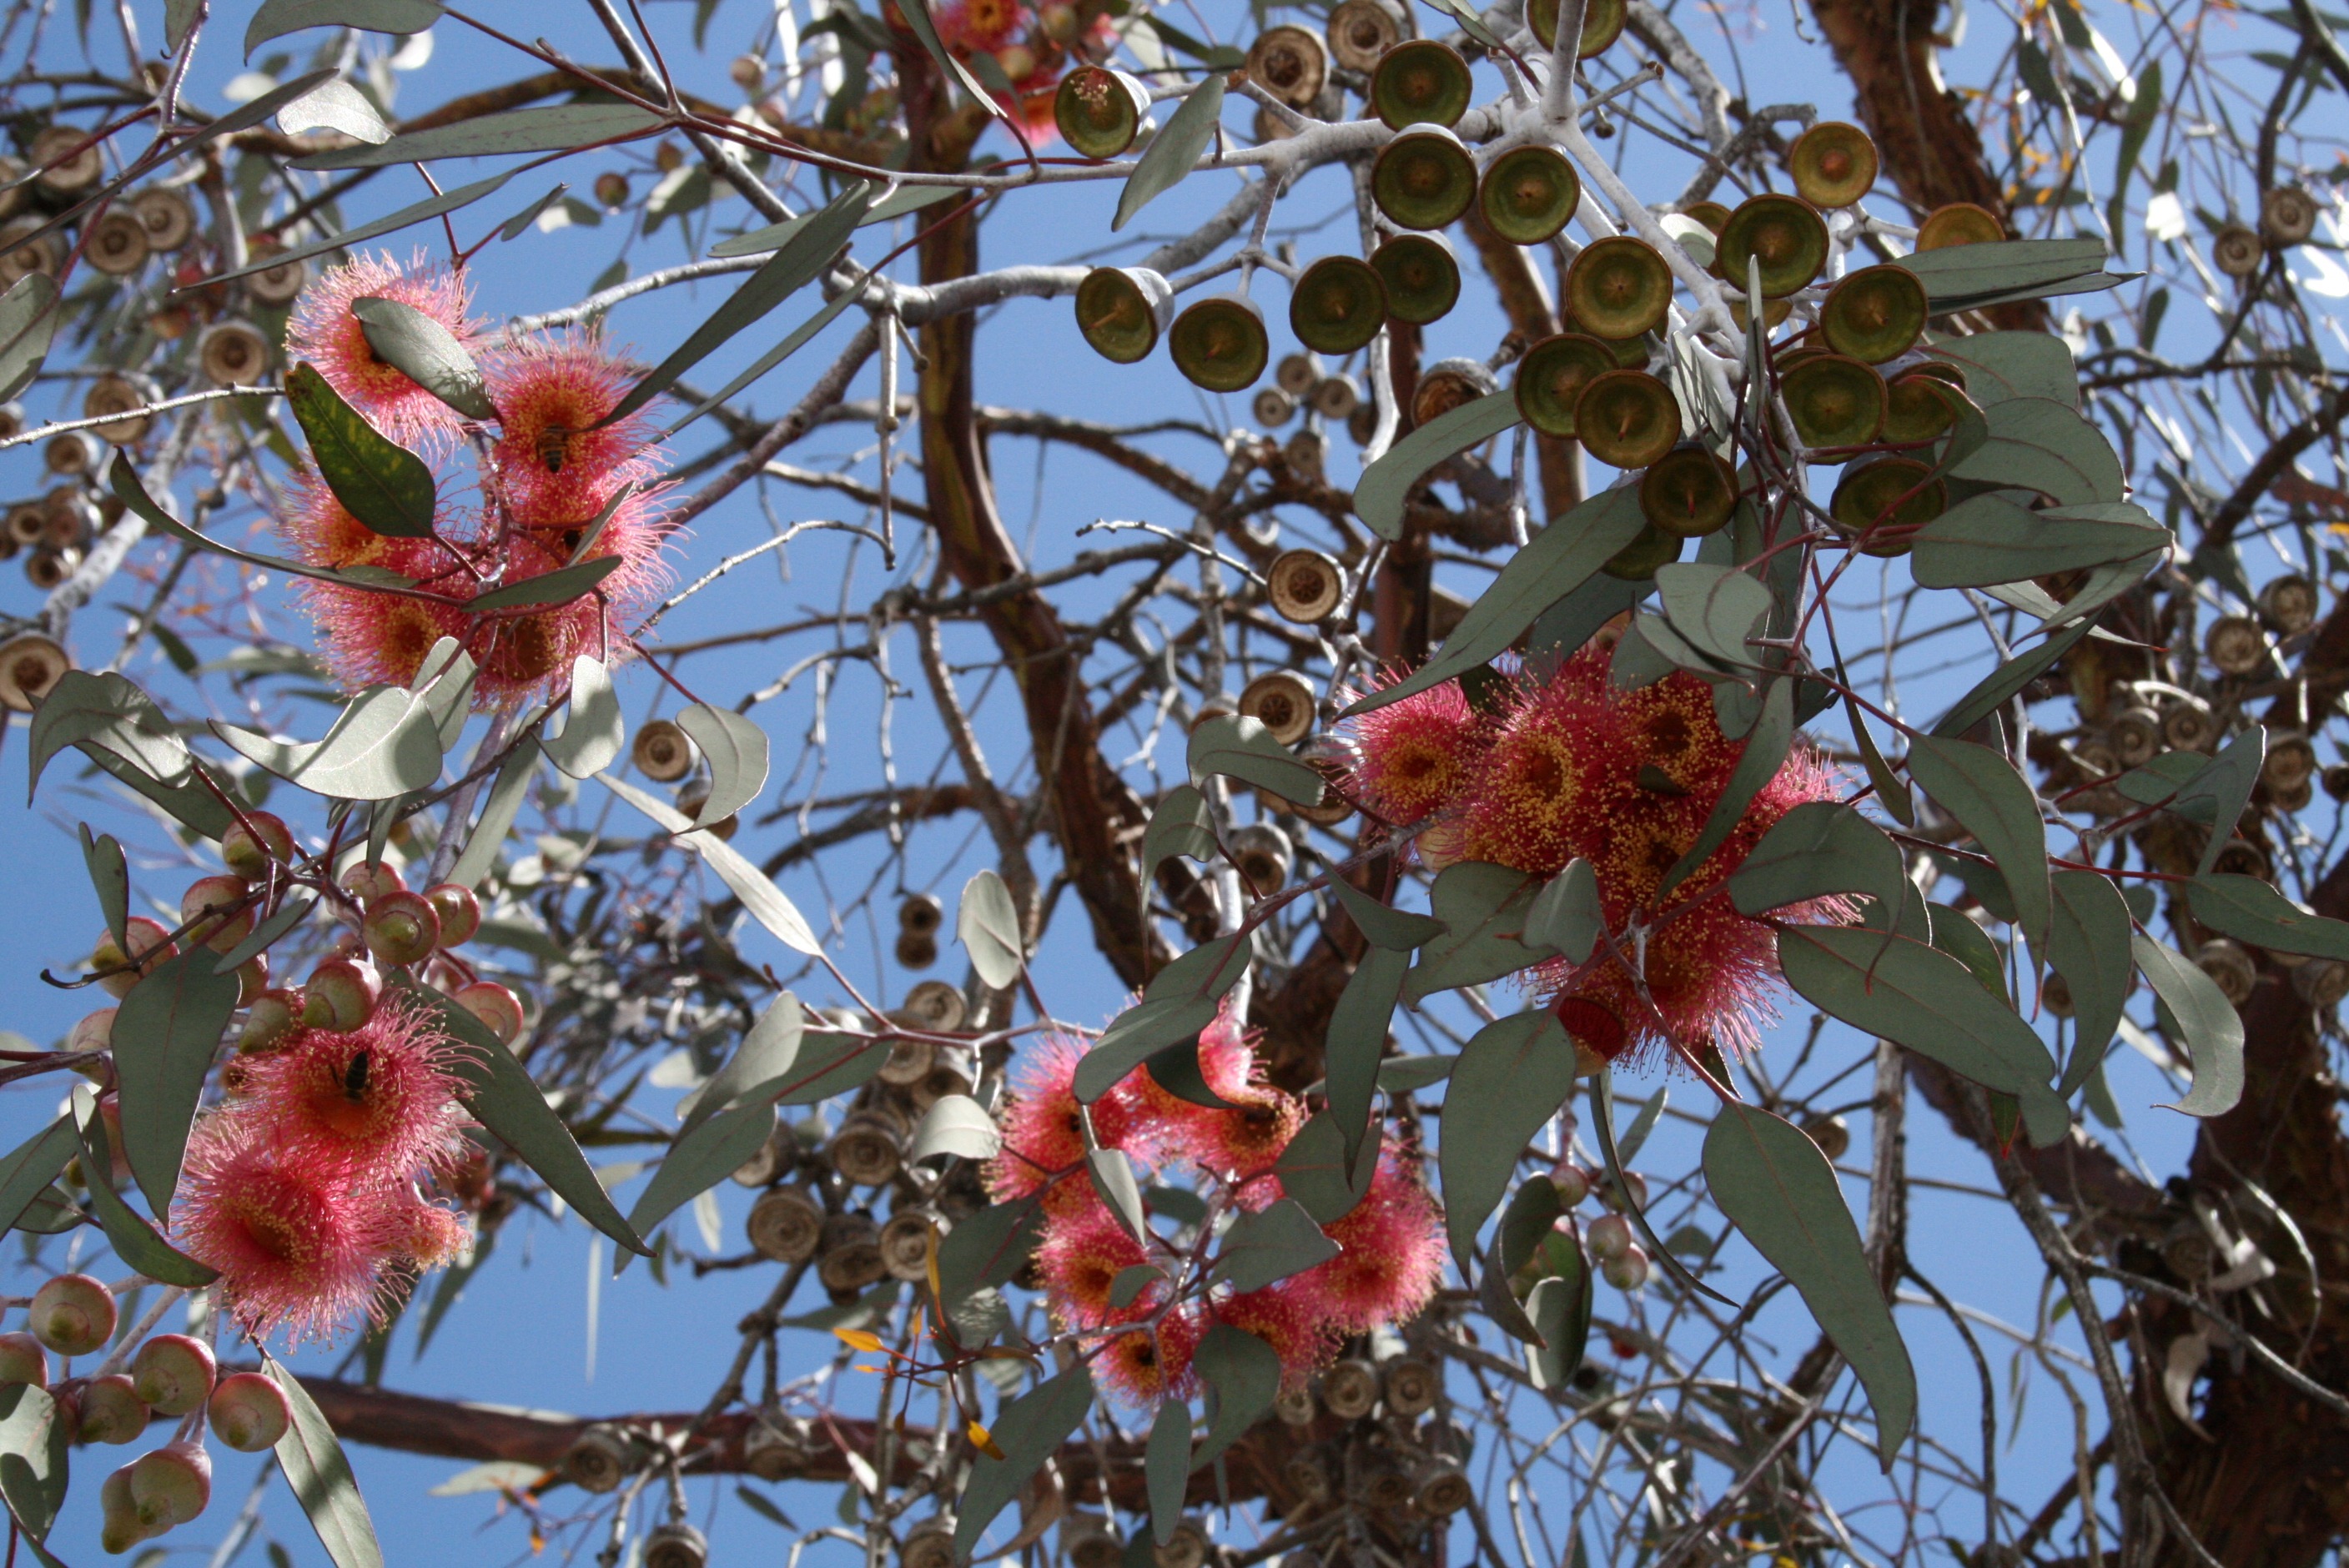
tree, branch, blossom, plant, fruit, leaf, flower, food, spring, produce, evergreen, autumn, botany, flora, season, flowers, eucalyptus, shrub, flowering plant, woody plant, land plant, australian eucalyptus, flowering eucalyptus branches